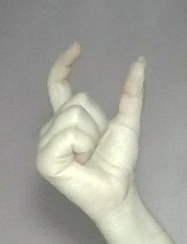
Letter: nun